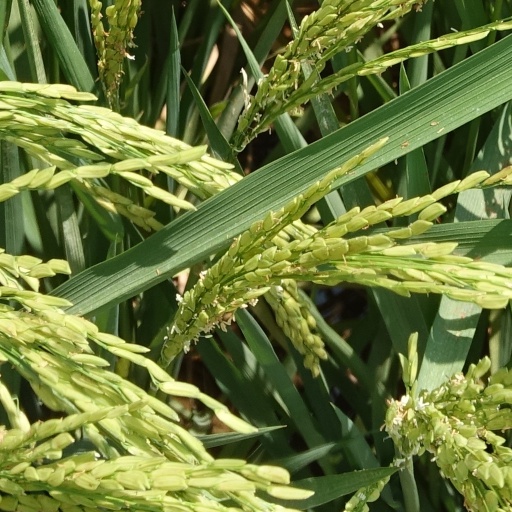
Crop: rice